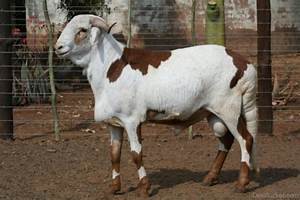
Label: sheep